Tallmantz Phoenix P-1

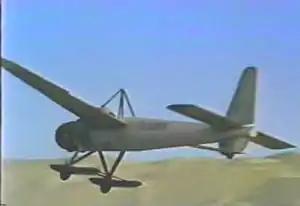
Tallmantz Phoenix P-1 as seen in the film

The Tallmantz Phoenix P-1 was an FAA-certified one-off aircraft built for the 1965 film production "The Flight of the Phoenix" and used in the picture's final aerial sequences. Its pilot Paul Mantz was killed in an accident during a touch-and-go maneuver to simulate a takeoff, after which the plane was replaced by a crudely modified North American O-47A.